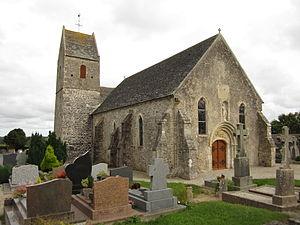
église Saint-Pierre de fr:Sotteville
Sotteville est une commune française, située dans le département de la Manche en région Normandie, peuplée de 470 habitants.